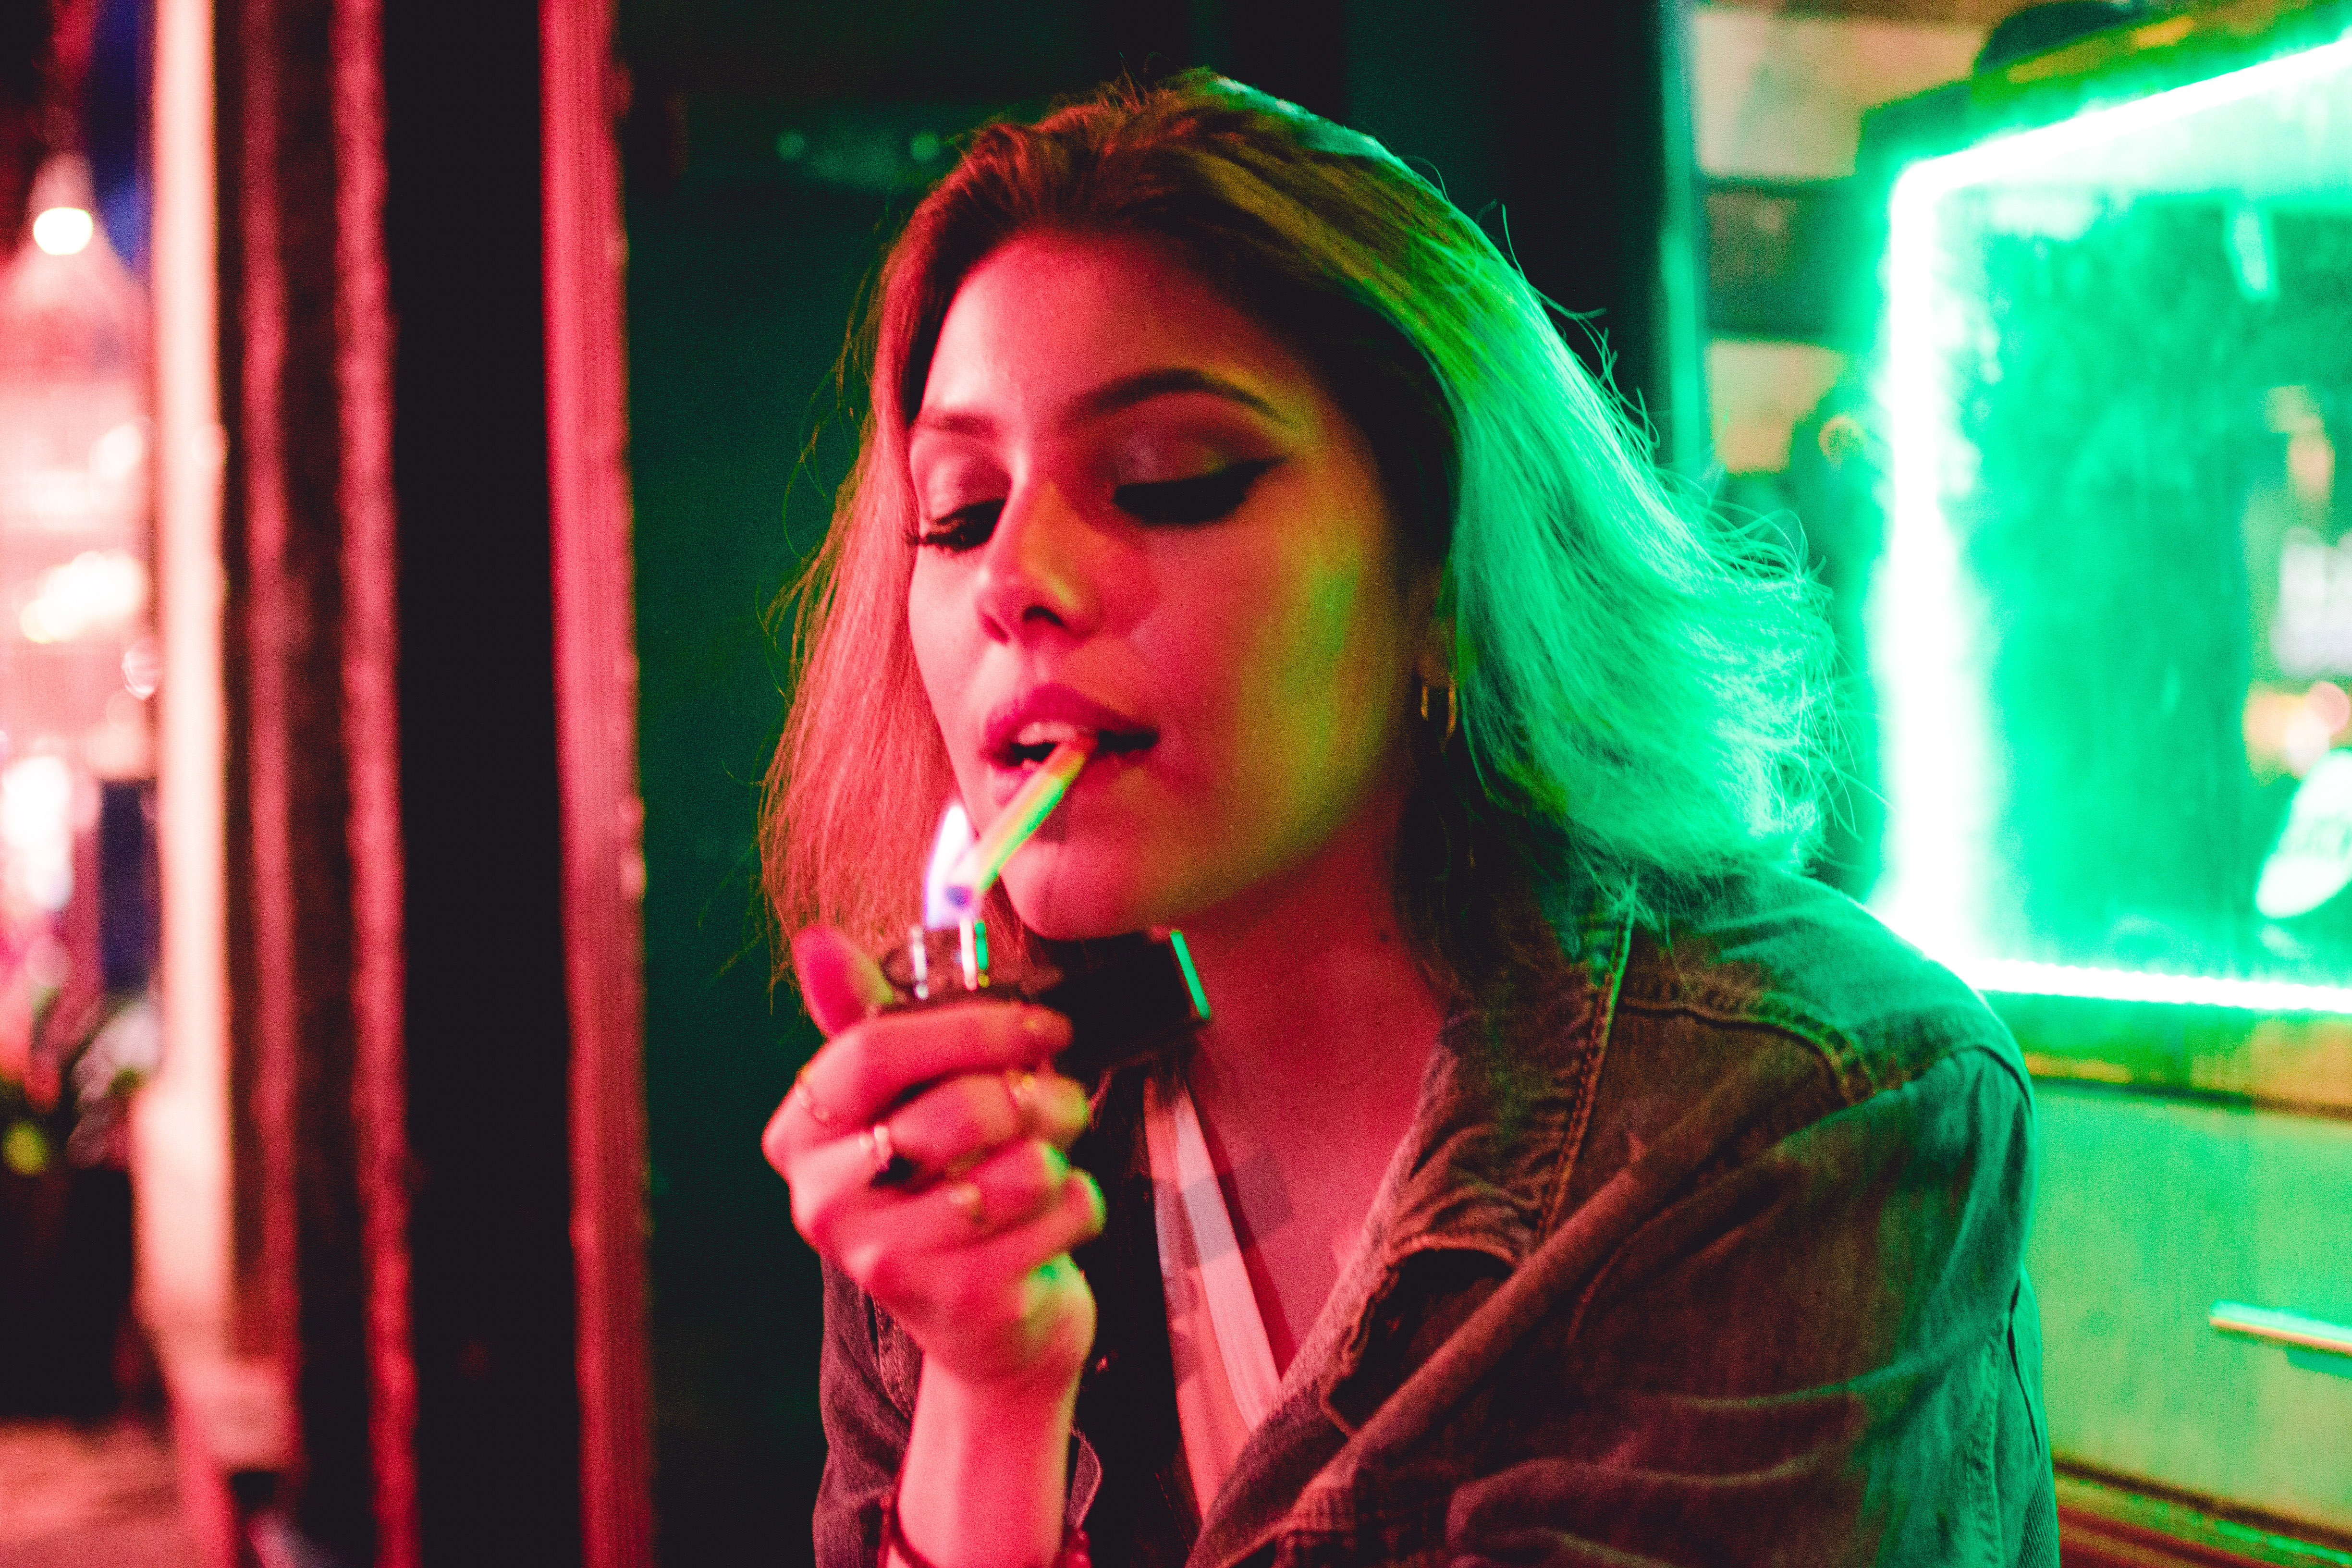
green, singing, light, lip, performance, singer, fun, pop music, performing arts, event, music, song, music artist, magenta, neon